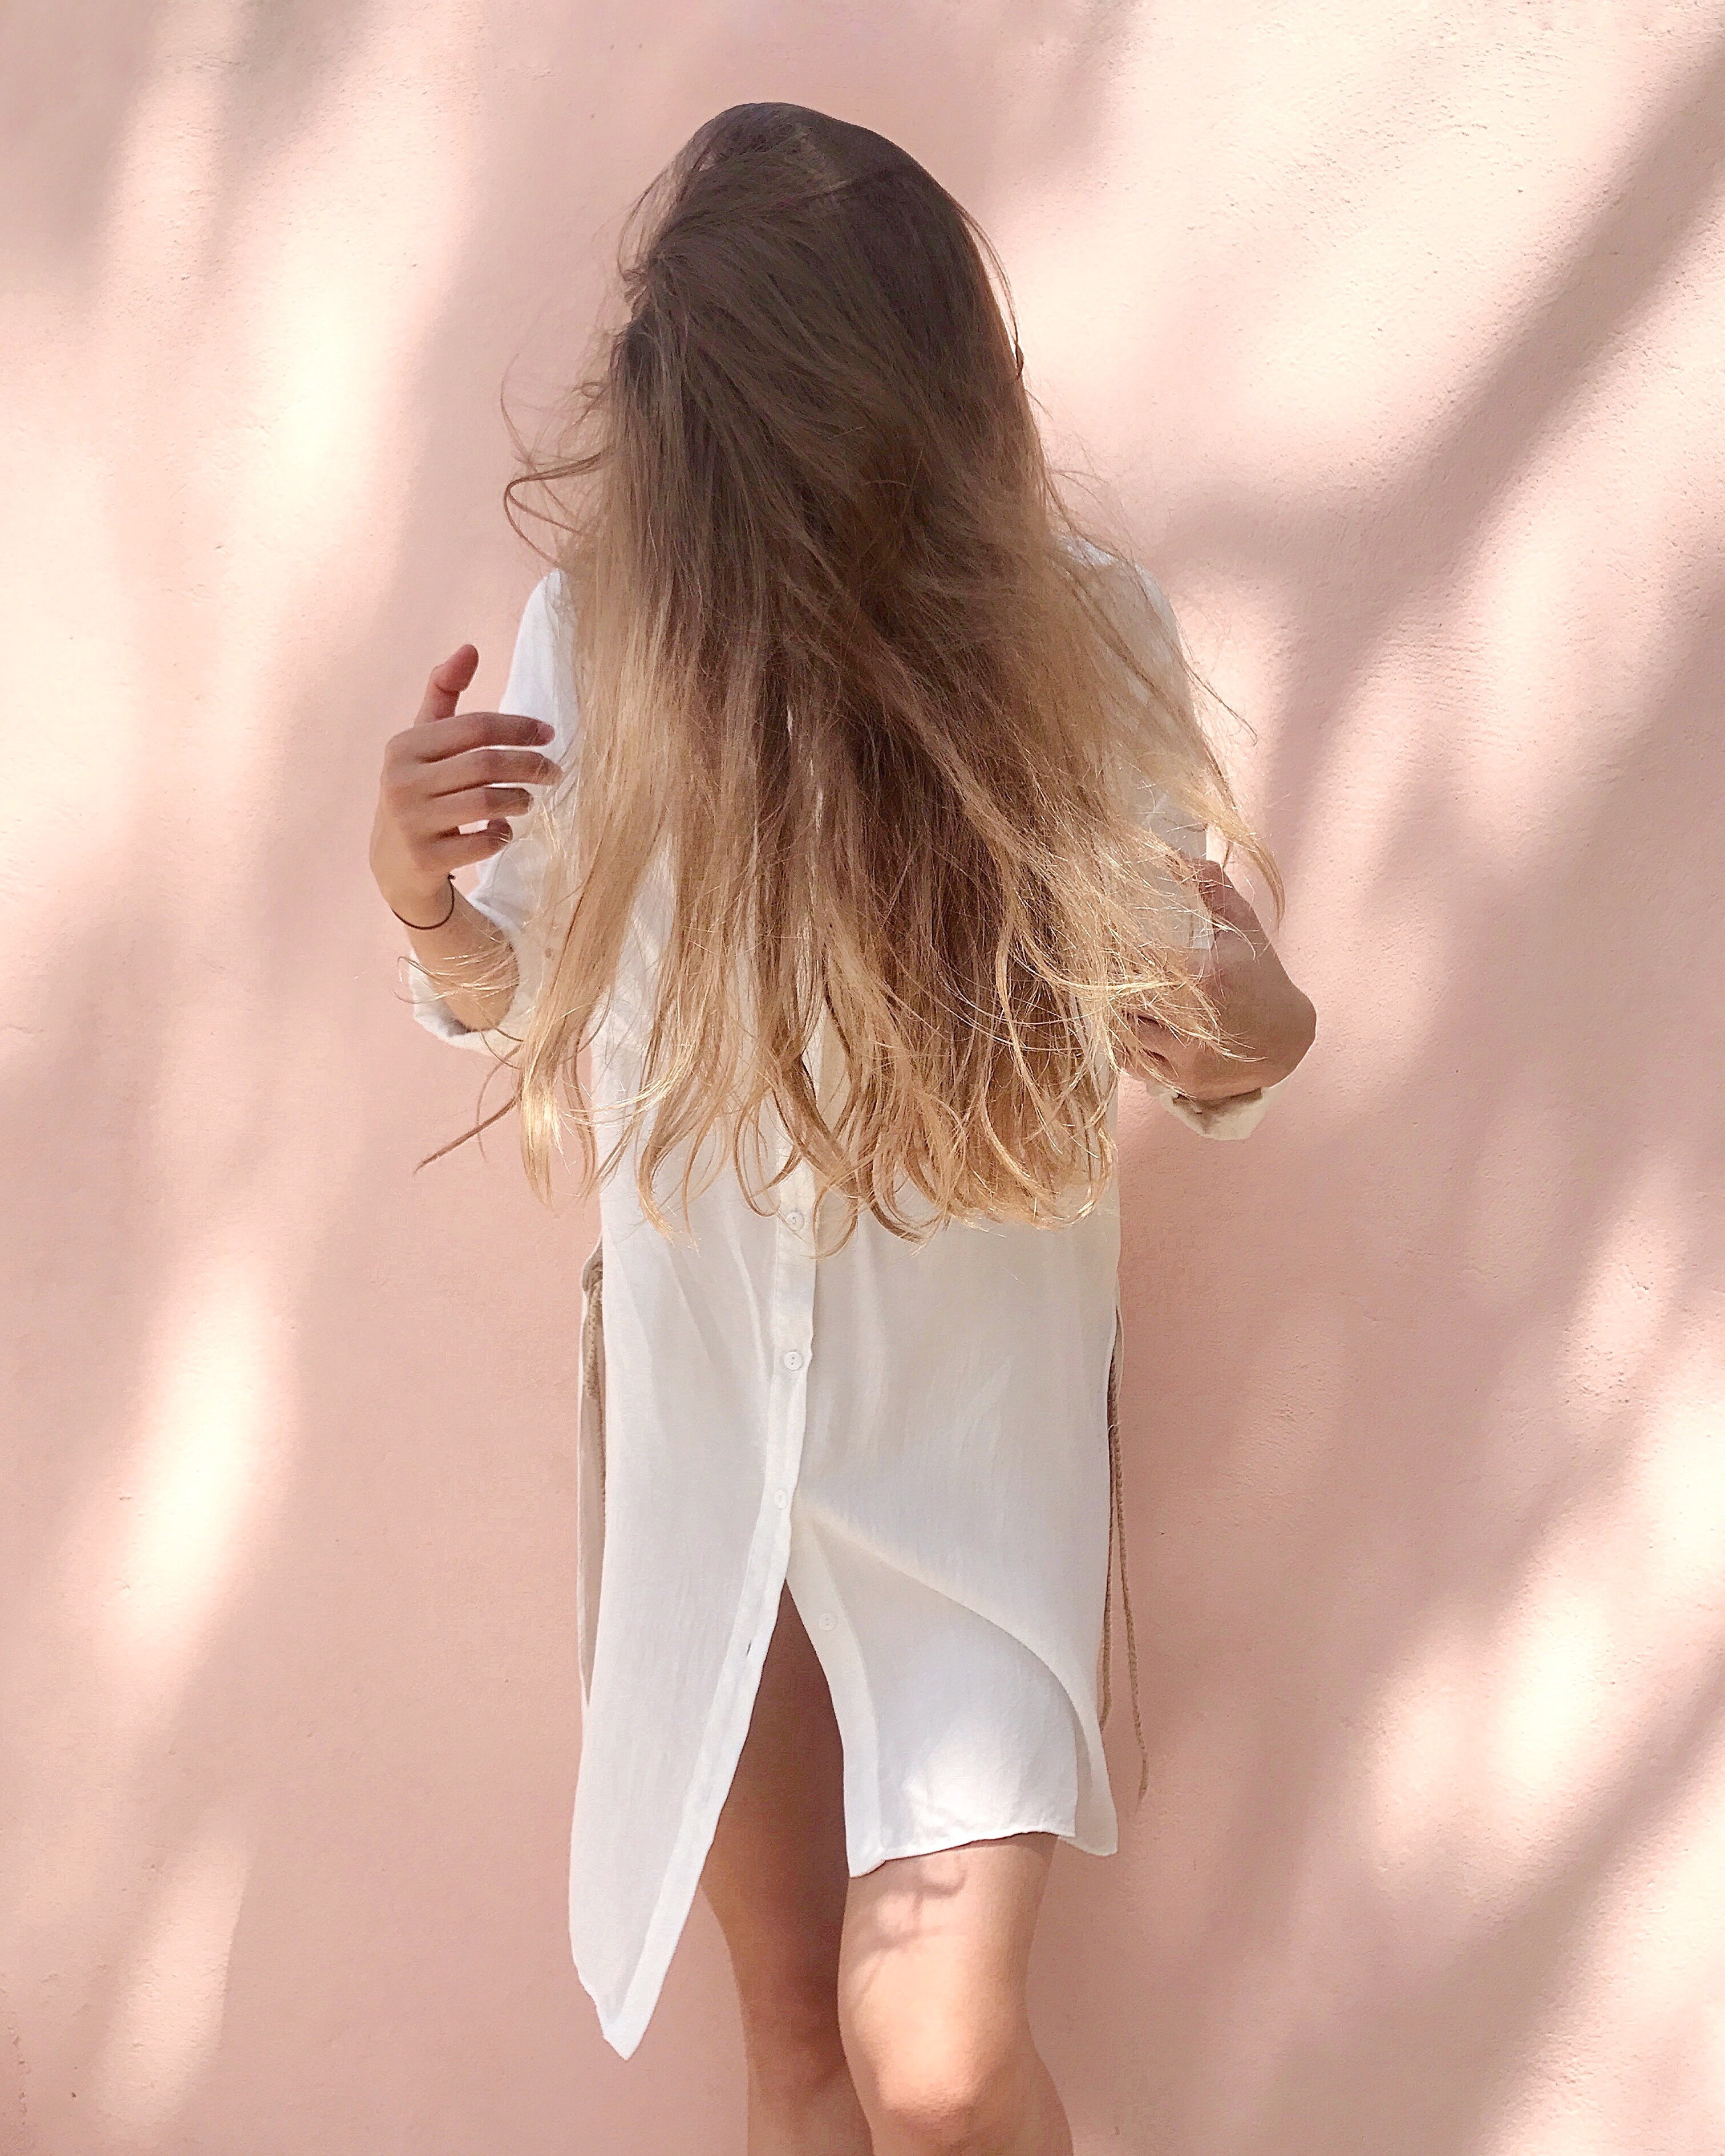
hair, white, shoulder, beauty, long hair, skin, blond, hairstyle, joint, fashion, brown hair, back, leg, photography, neck, sunlight, sleeve, beige, photo shoot, human leg, waist, top, hair coloring, surfer hair